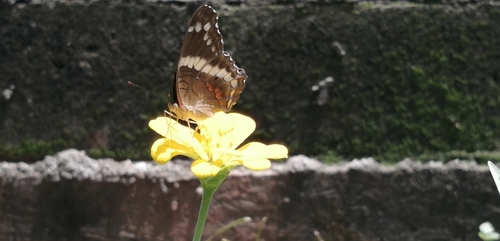
Scientific name: Anartia fatima
Common name: Banded peacock
Family: Nymphalidae
Order: Lepidoptera
Pollinator type: Primary pollinator
Habitat: Open areas and gardens
Geographic range: South America
Conservation status: Least Concern